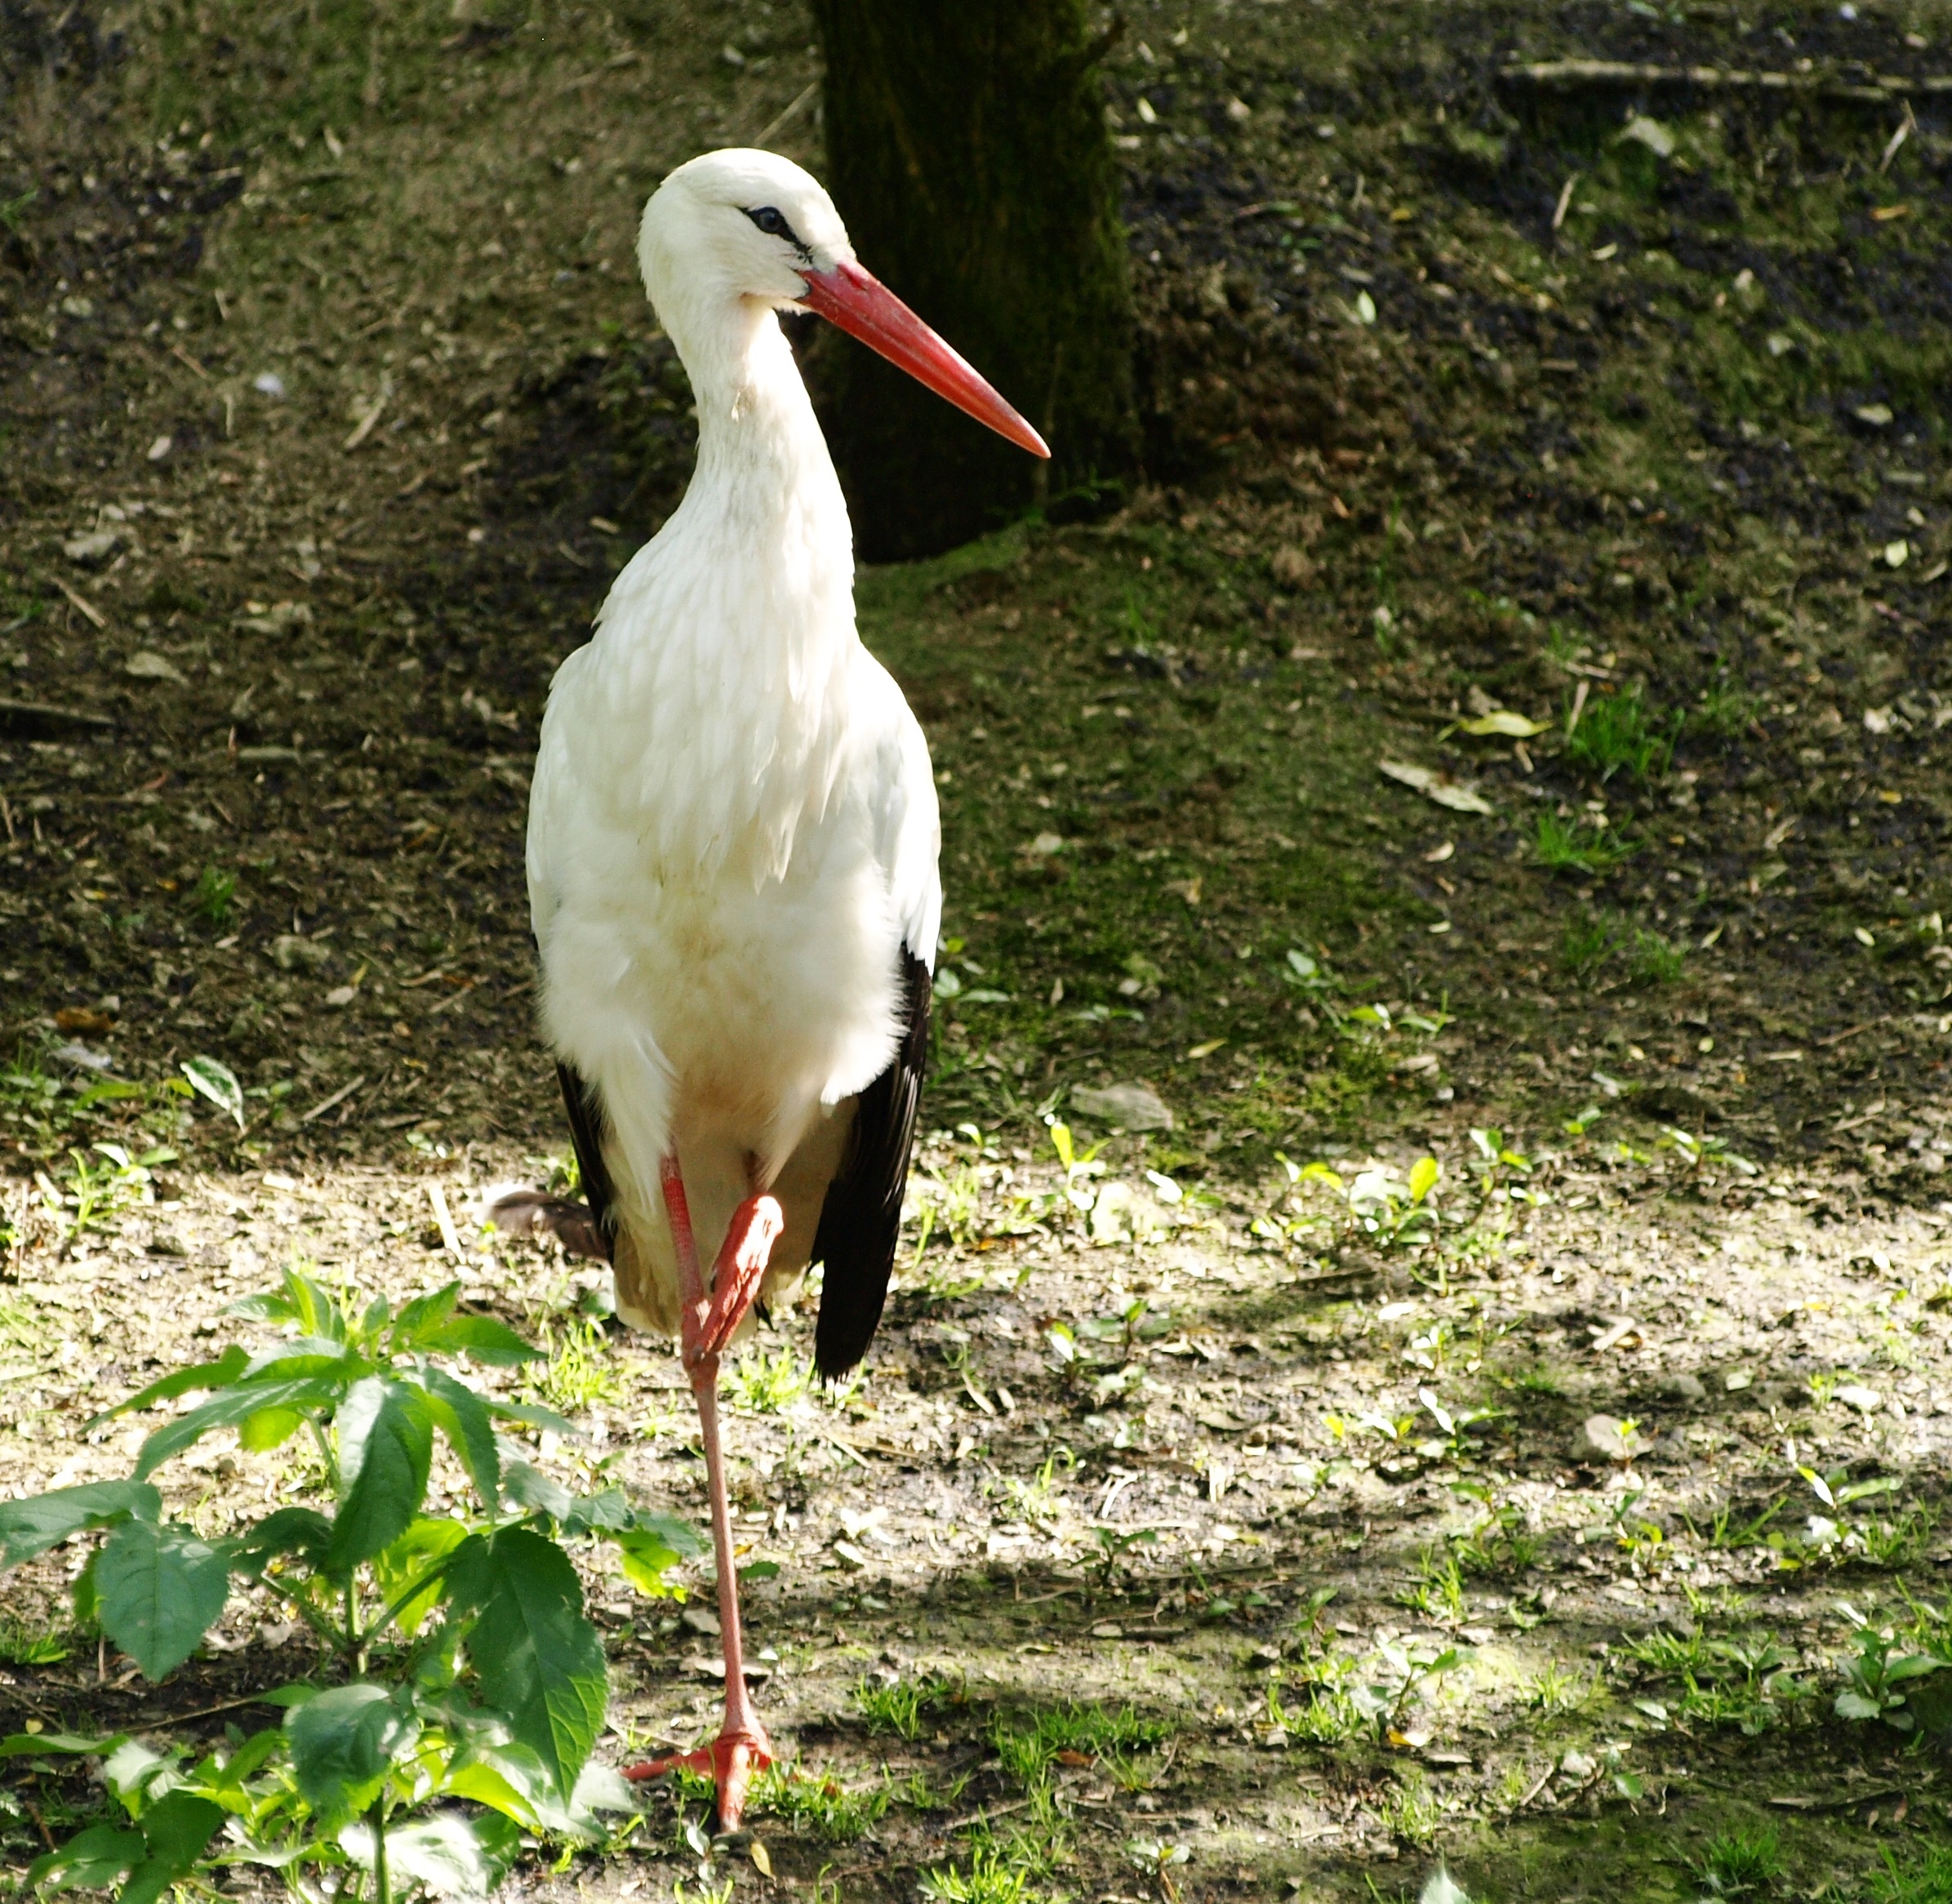
nature, bird, wildlife, beak, fauna, stork, vertebrate, ibis, animal portrait, white stork, large beak, ciconiiformes